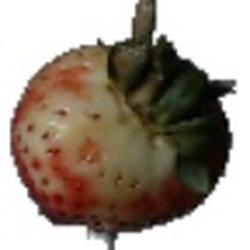
Label: Strawberry